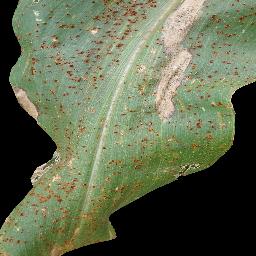
Label: Corn_(Maize)___Common_Rust